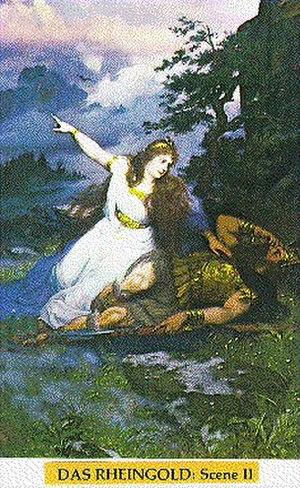
L'Or du Rhin est un opéra allemand en un acte de Richard Wagner. Il constitue le prologue des trois « festivals scéniques » qui composent avec lui Der Ring des Nibelungen.